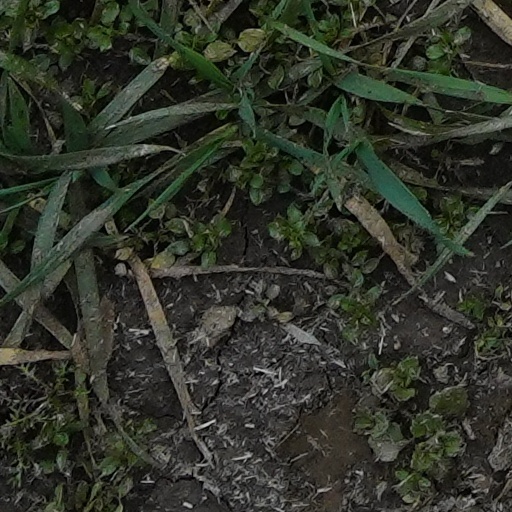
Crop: wheat